Forts of Serra da Aguieira

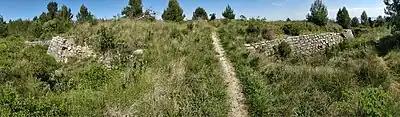
A wide-angled view of the Fort of Portela Pequena

The Fort of Portela Pequena is a short walk from the Fort of Portela Grande and had similar objectives to cover possible invasion along roads and the River Tagus. “Pequena” means “small” in Portuguese but, with 350 troops, this fort (Number 42) had a garrison larger than the “large” fort. It had six cannon. Like Portela Grande it had a dry moat protected by escarpments.